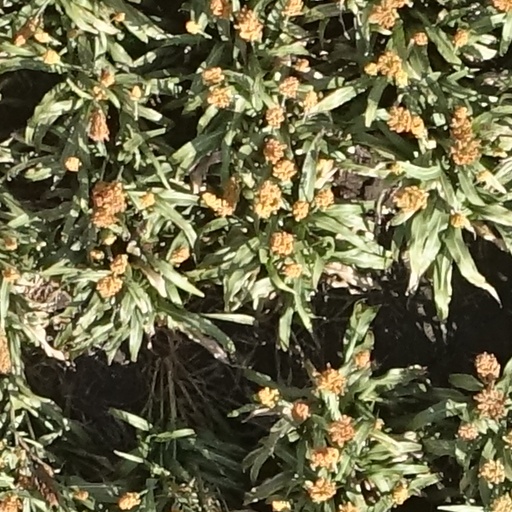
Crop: sorghum